Sopela

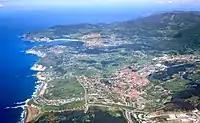

Sopela belongs to a region called Uribe that is composed by 15 municipalities that are: Arrieta, Bakio, Barrika, Gámiz-Fica, Gatika, Górliz, Laukiniz, Lemoniz, Maruri-Jatabe, Meñaka, Mungia, Plencia, Sopelana and Urduliz. It borders with the Cantabrian sea in the north, what makes Sopelana have spectacular cliffs and beaches (Barinatxe, Arrietara, Atxabiribil and Meñakoz). The municipality of Barrika is located to the Northeast, Getxo to the Northwest, Urduliz to the Southeast and Berango to the Southwest.